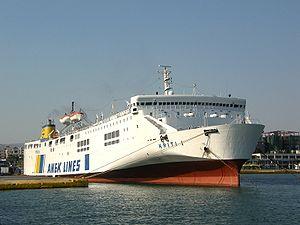
Le Kriti I est un ferry de la compagnie grecque ANEK Lines. Construit de 1978 à 1979 aux chantiers Koyo Dockyard de Mihara pour la compagnie japonaise Shin Nihonkai Ferry, il portait à l'origine le nom de New Suzuran. Mis en service en mai 1979 sur les lignes entre la côte nord-ouest d'Honshū et Hokkaidō, il est alors, avec son sister-ship le New Yūkari, le plus grand car-ferry du Japon. Vendu à la compagnie grecque ANEK Lines en 1996, il est renommé Kriti I et exploité à compter de 1997 entre la Grèce et l'Italie. Affecté en mer Adriatique ou en mer Égée selon la période, il est parfois affrété par d'autres armateurs, notamment la compagnie italienne Grandi Navi Veloci qui l'a utilisé entre l'Italie continentale et la Sicile de 2017 à 2019.
ANEK Lines est une importante compagnie de navigation maritime grecque assurant le transport de passagers, de véhicules et de fret en car-ferry en mer Égée entre Le Pirée, la Crète, les Cyclades et le Dodécanèse, ainsi qu'en mer Adriatique entre la Grèce et l'Italie. Fondée en 1967 à la suite de la volonté du peuple crétois d'avoir la maîtrise de ses transports maritimes, la compagnie débute ses activités en 1970 entre la Crète et Le Pirée.